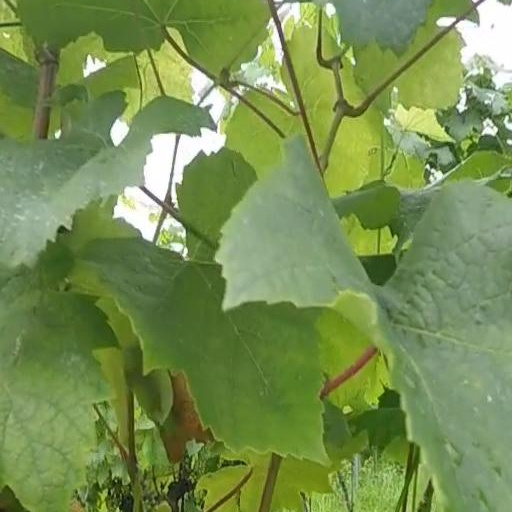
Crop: grape